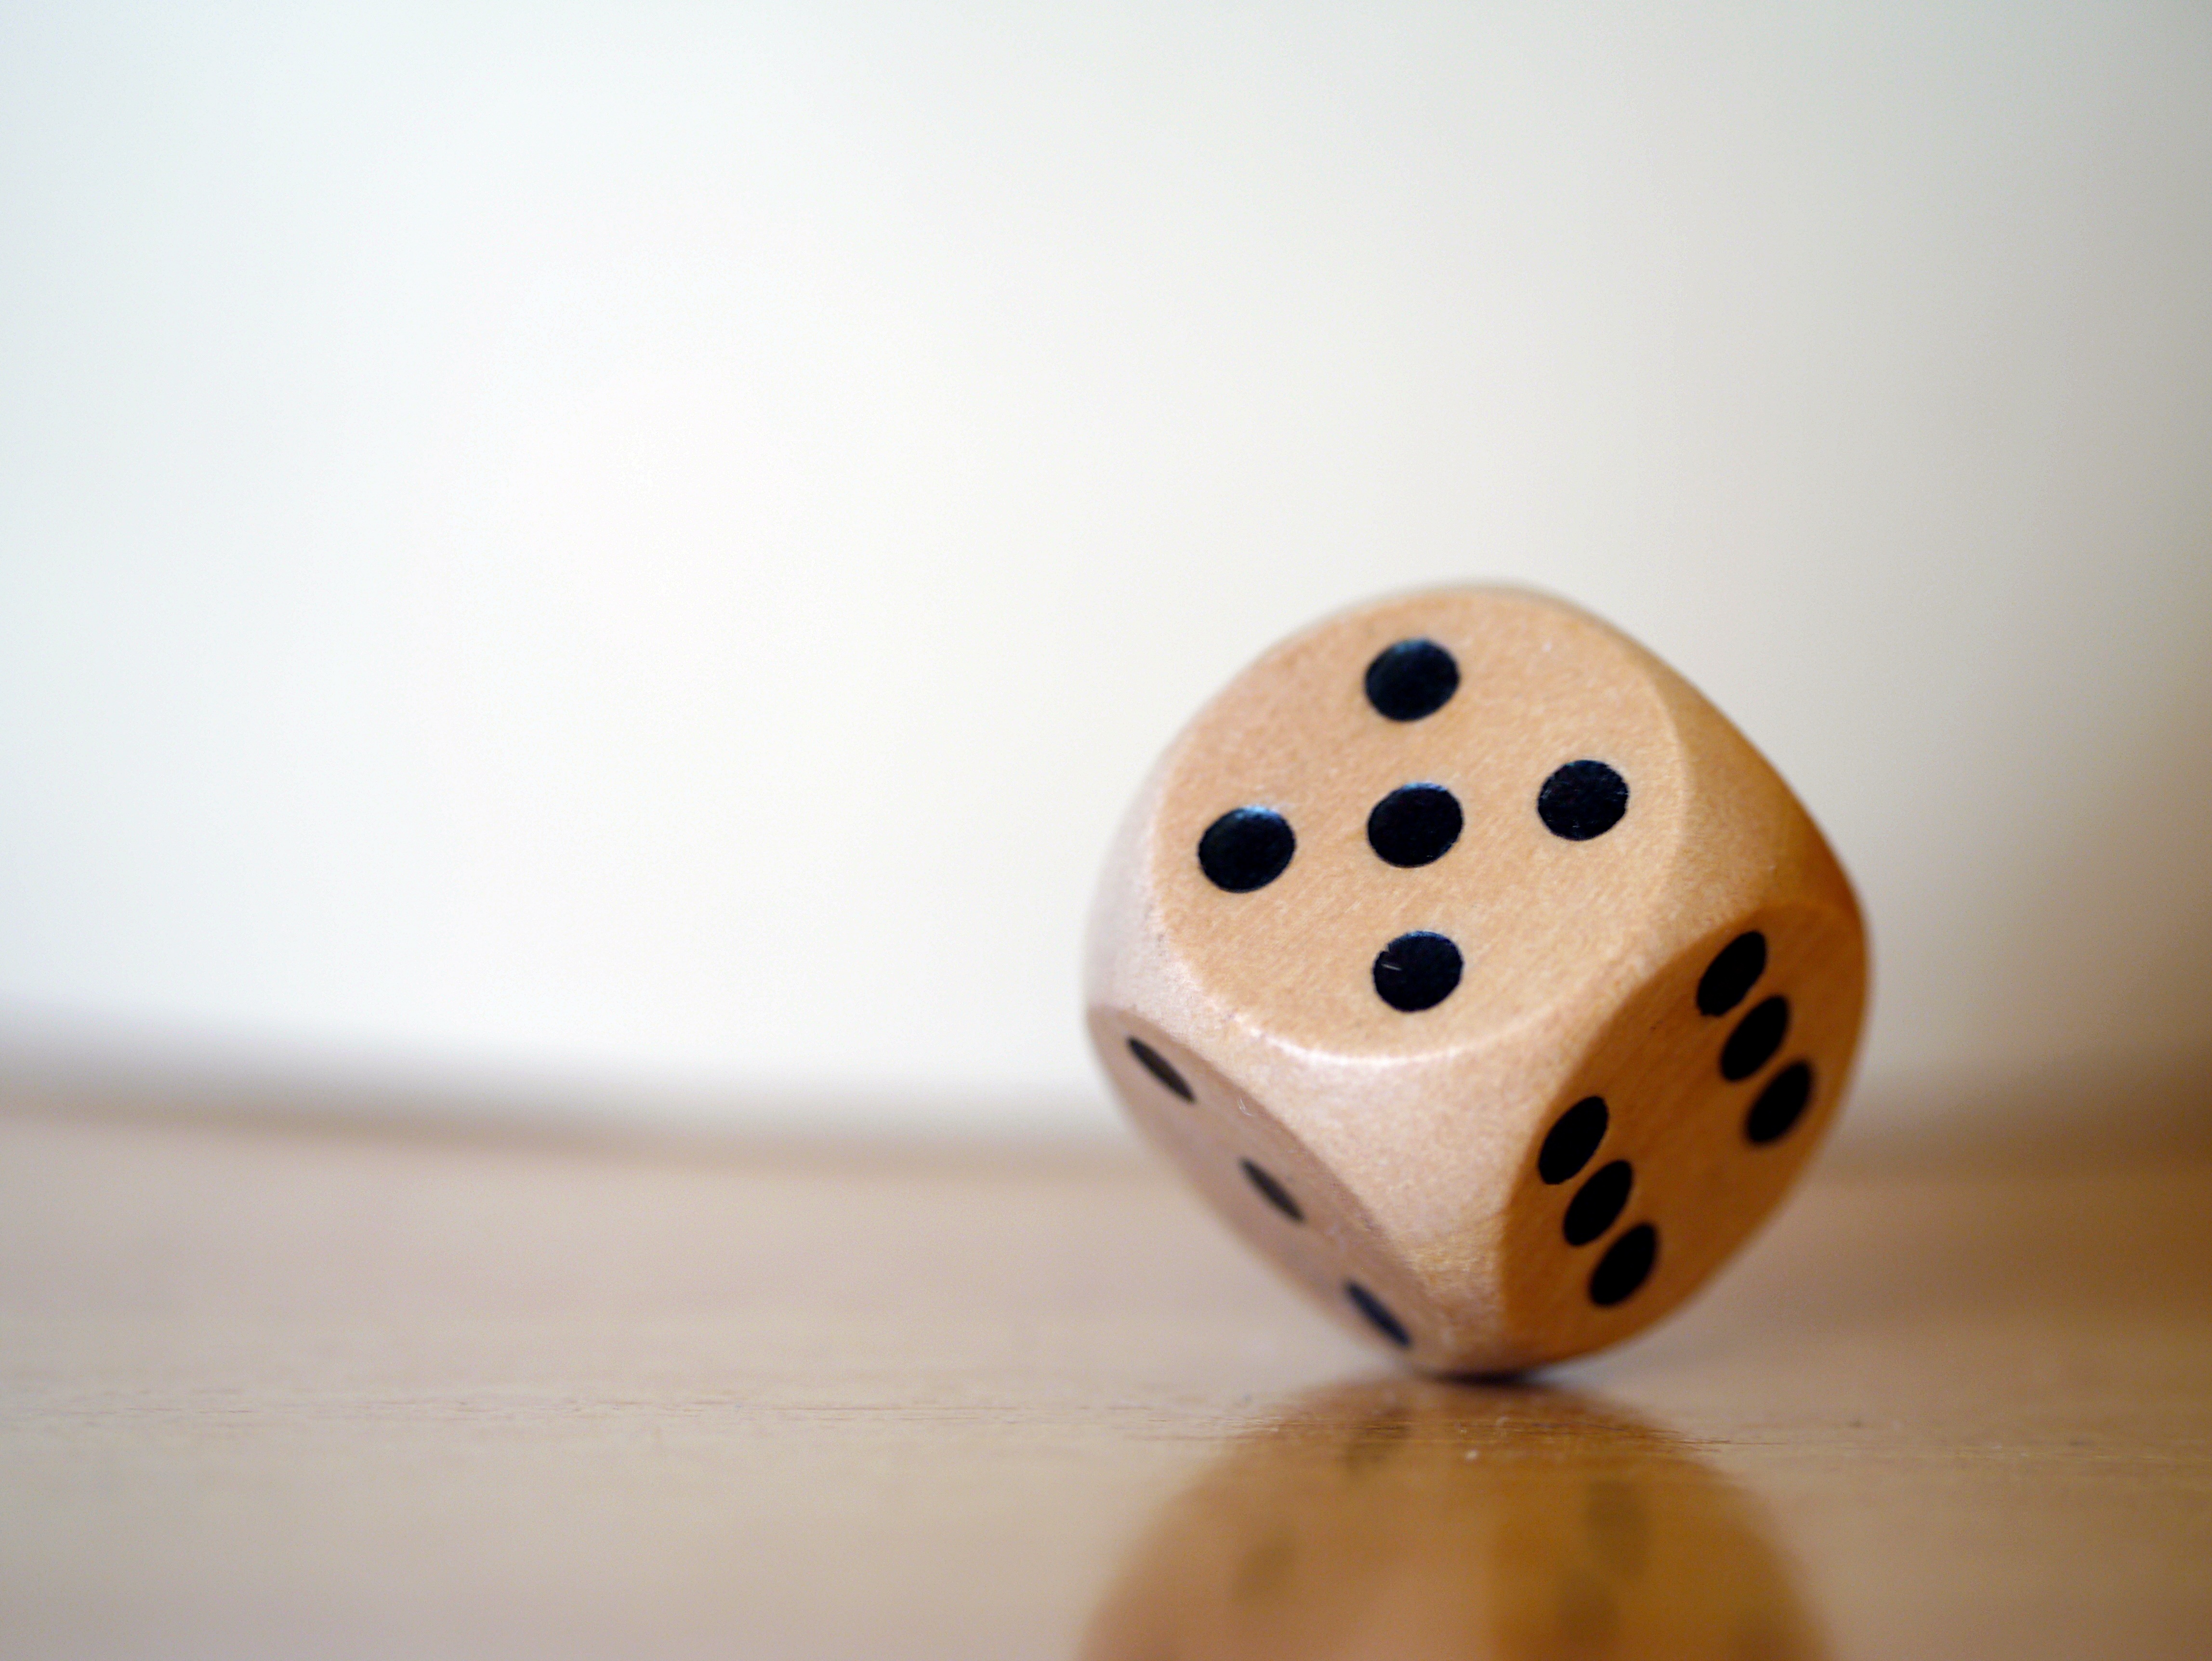
recreation, balance, board game, numbers, sports, ball, cube, games, dice, dice game, indoor games and sports, tabletop game